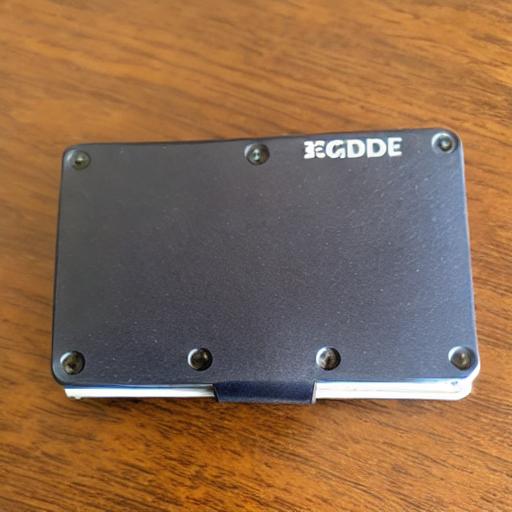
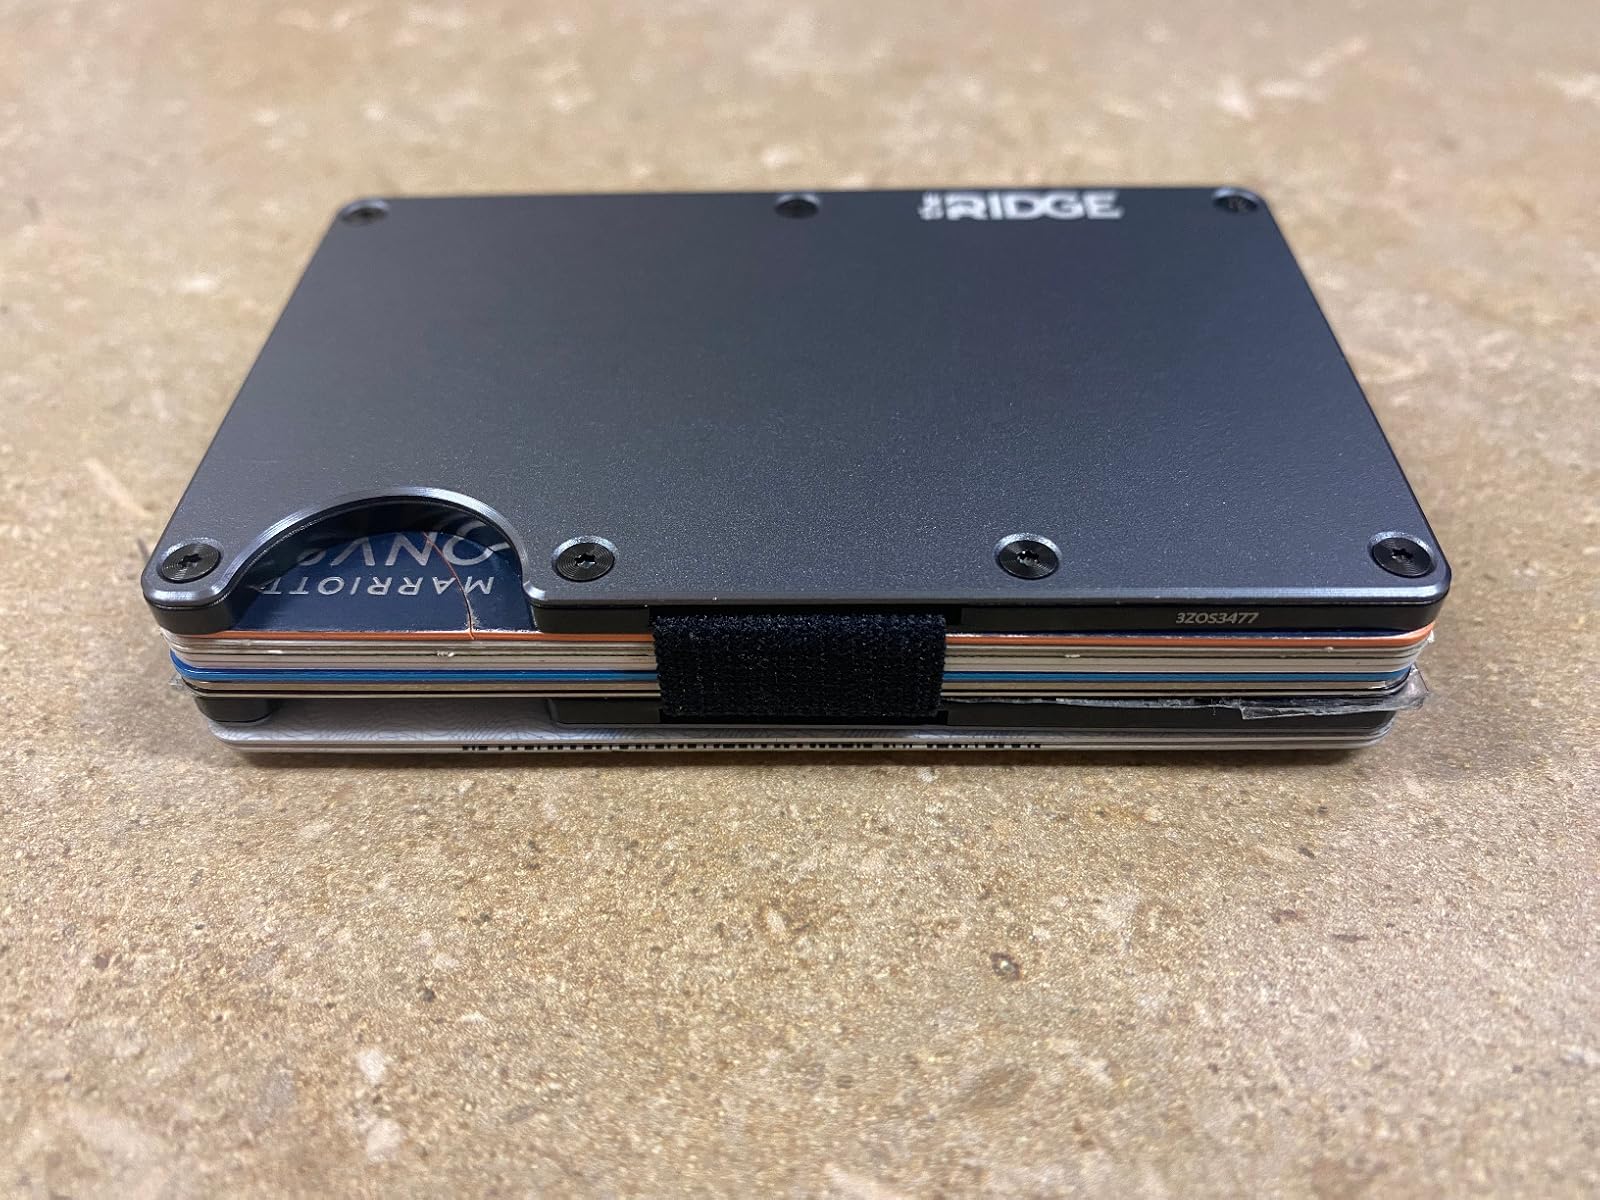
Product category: accessories_wallet
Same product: no